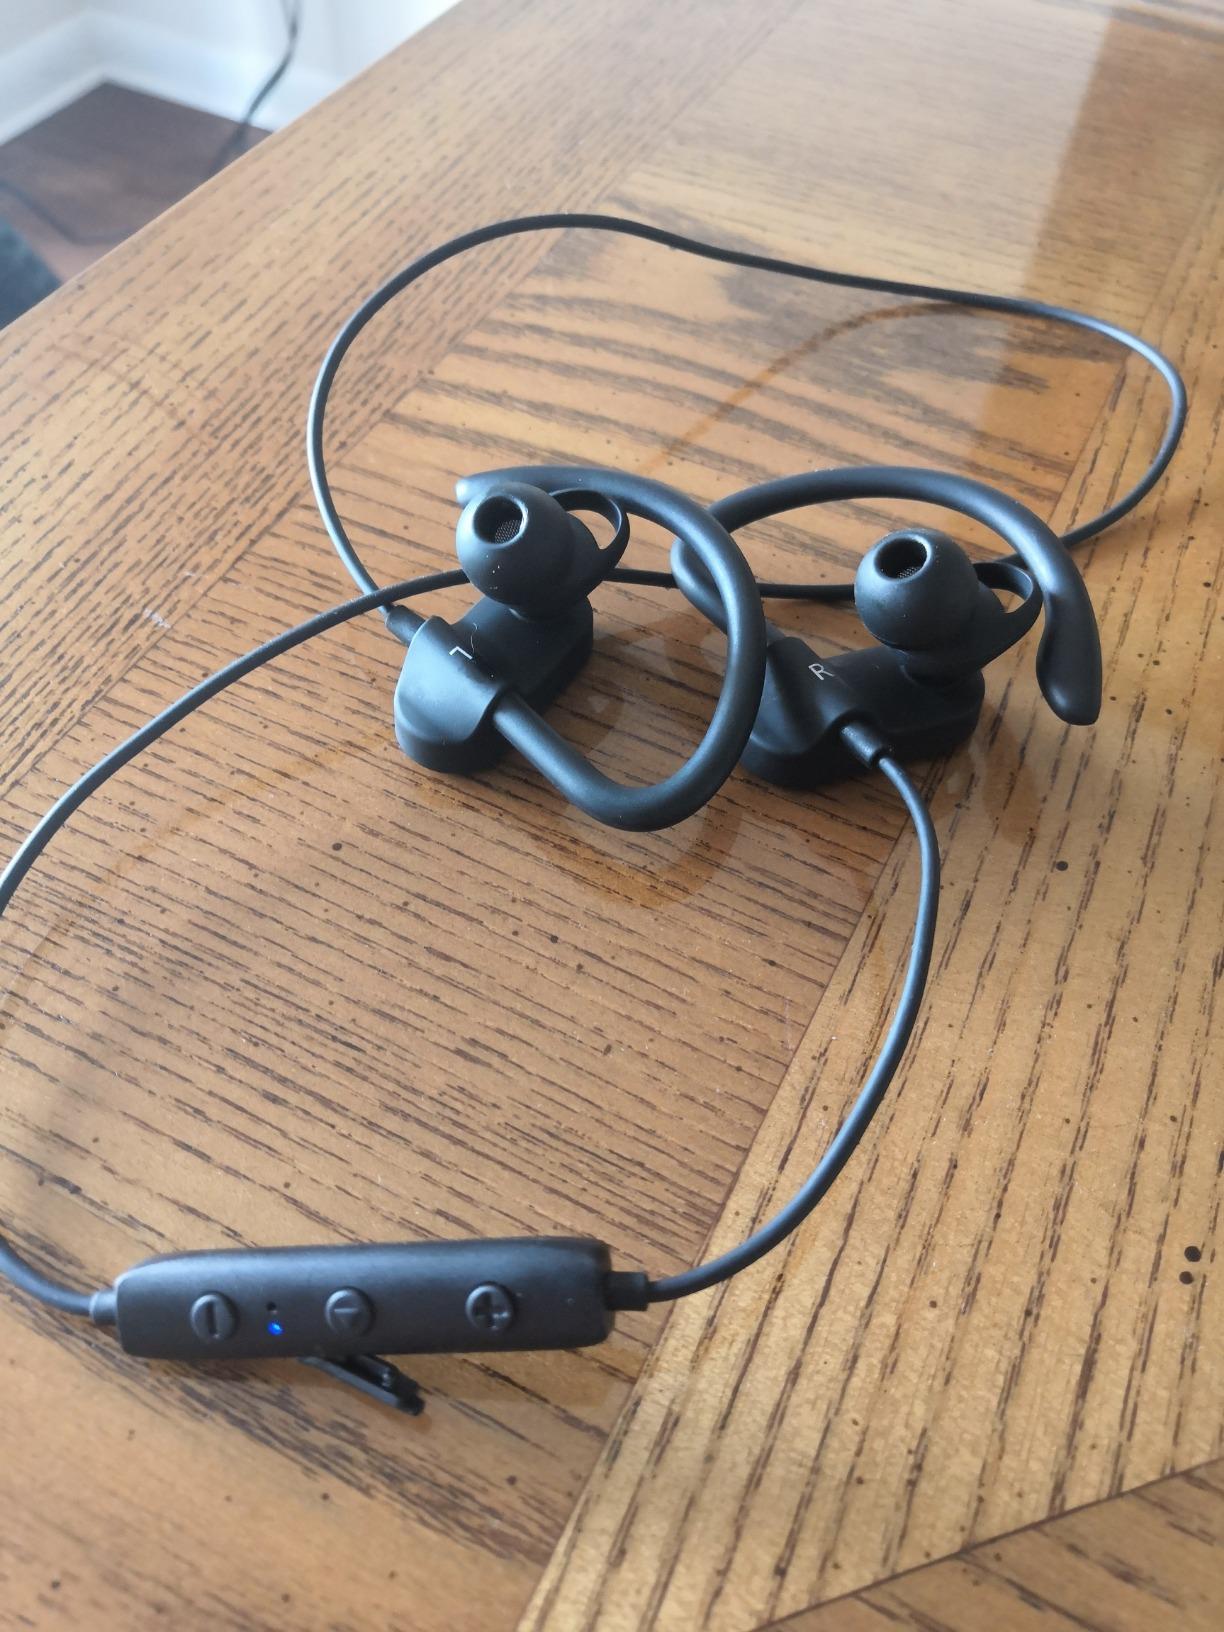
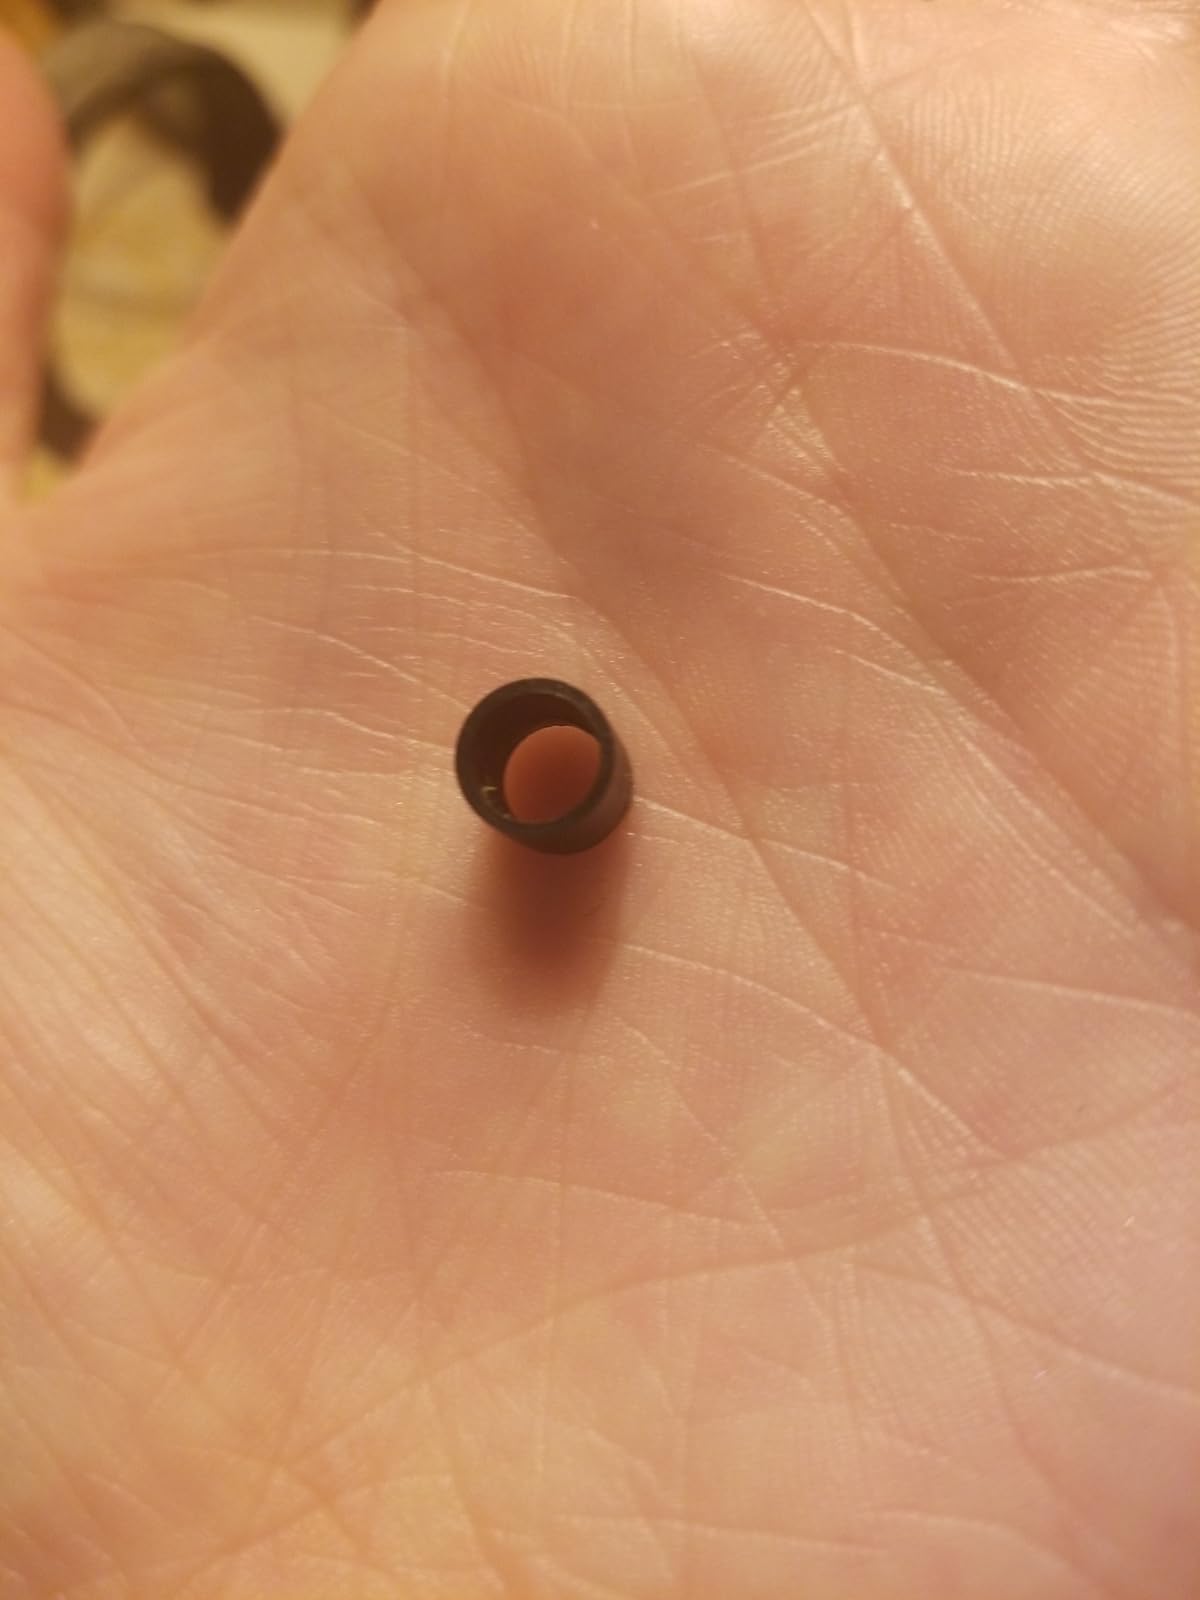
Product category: headphones
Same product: no